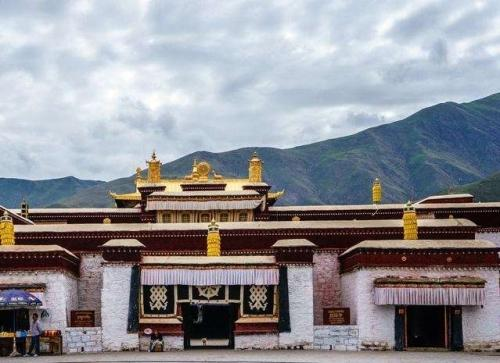
地标名称：昌珠寺
所在城市：山南市·乃东区